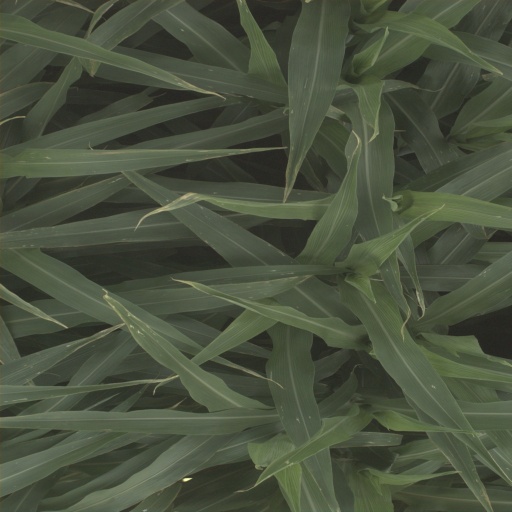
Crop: sorghum